Calcutta Riverside

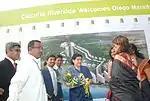
Maradona at Calcutta Riverside

The project won the Global Awards In Association with CNBC Asia Pacific Properties Awards for Best Golf Development 2008